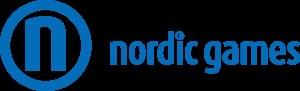
Embracer Group est une société européenne de distribution de jeu vidéos basée à Karlstad, en Suède. Elle possède une présence mondiale à travers ses six groupes opérationnels composé de THQ Nordic, Koch Media/Deep Silver, Coffee Stain, Amplifier Game Invest, Saber Interactive et DECA Games.